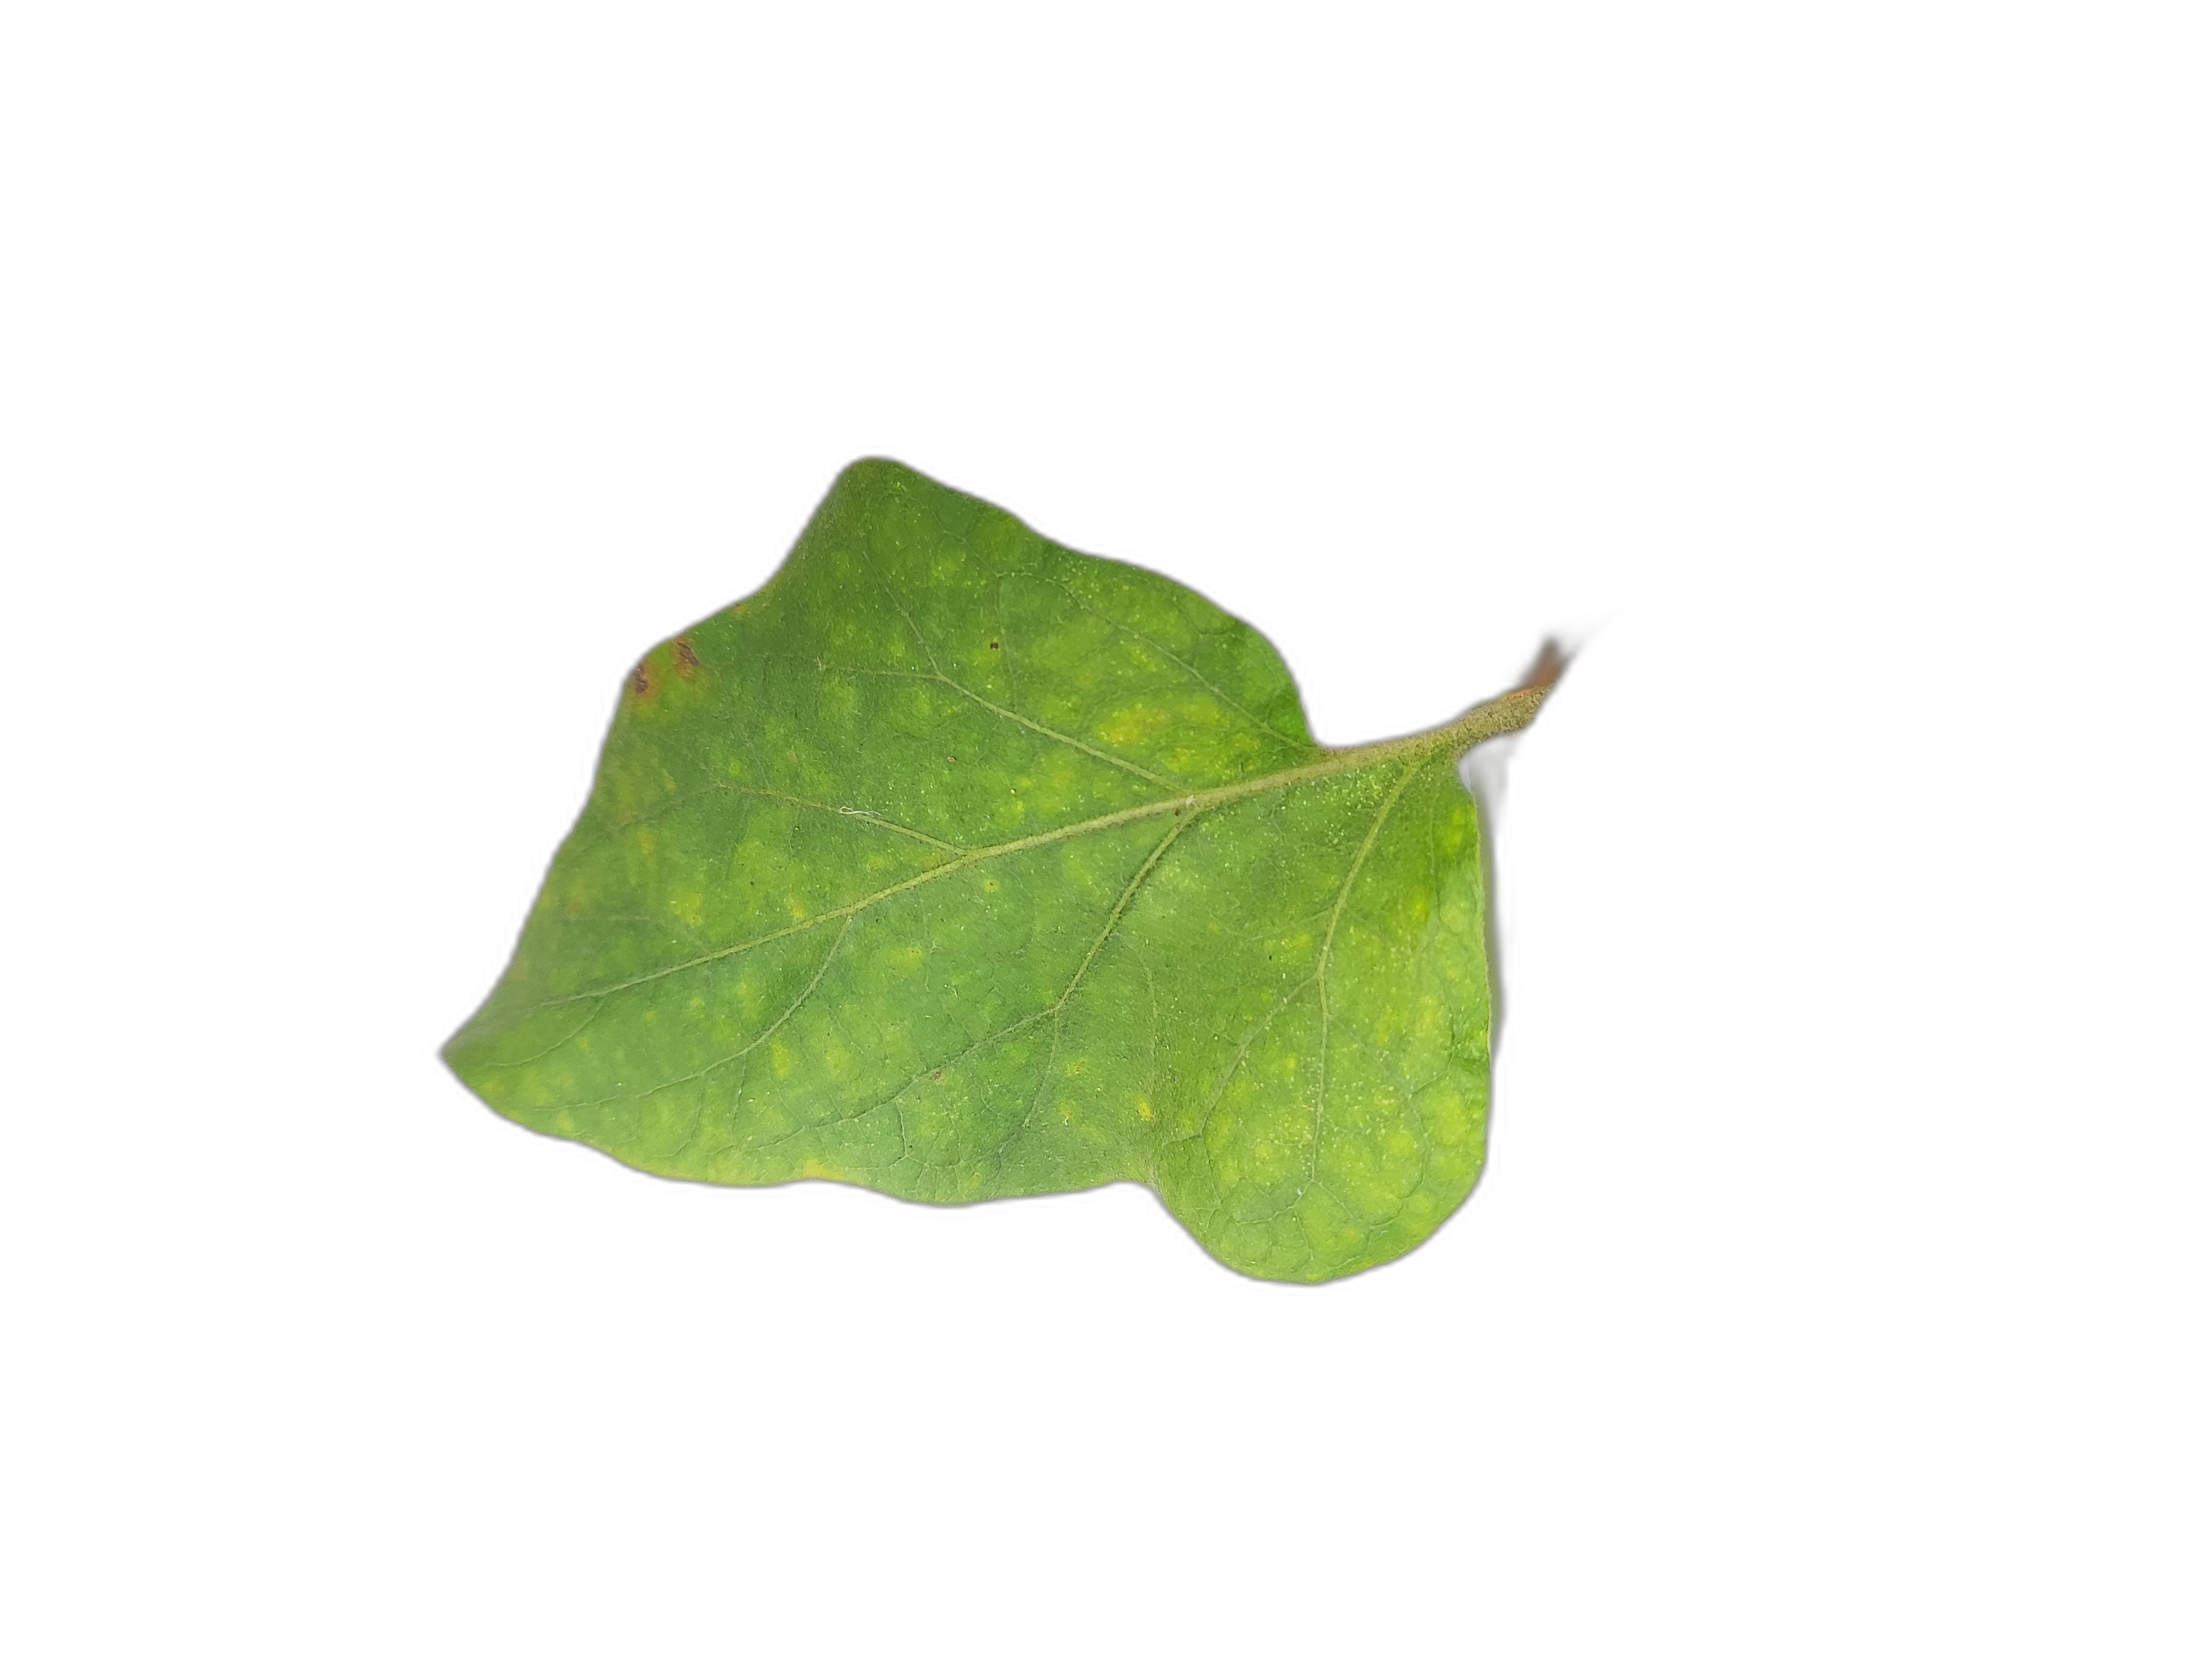
Label: Healthy Leaf